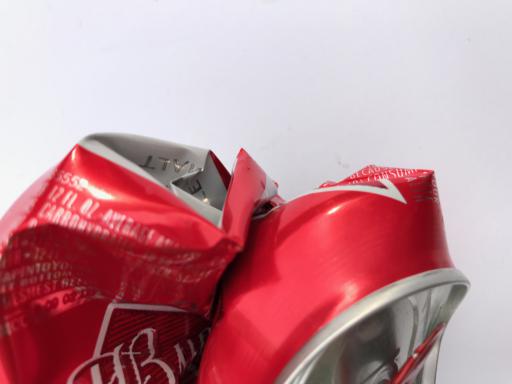
Label: metal